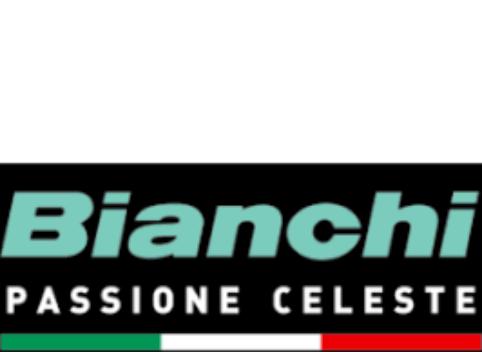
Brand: bianchi
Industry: Transportation